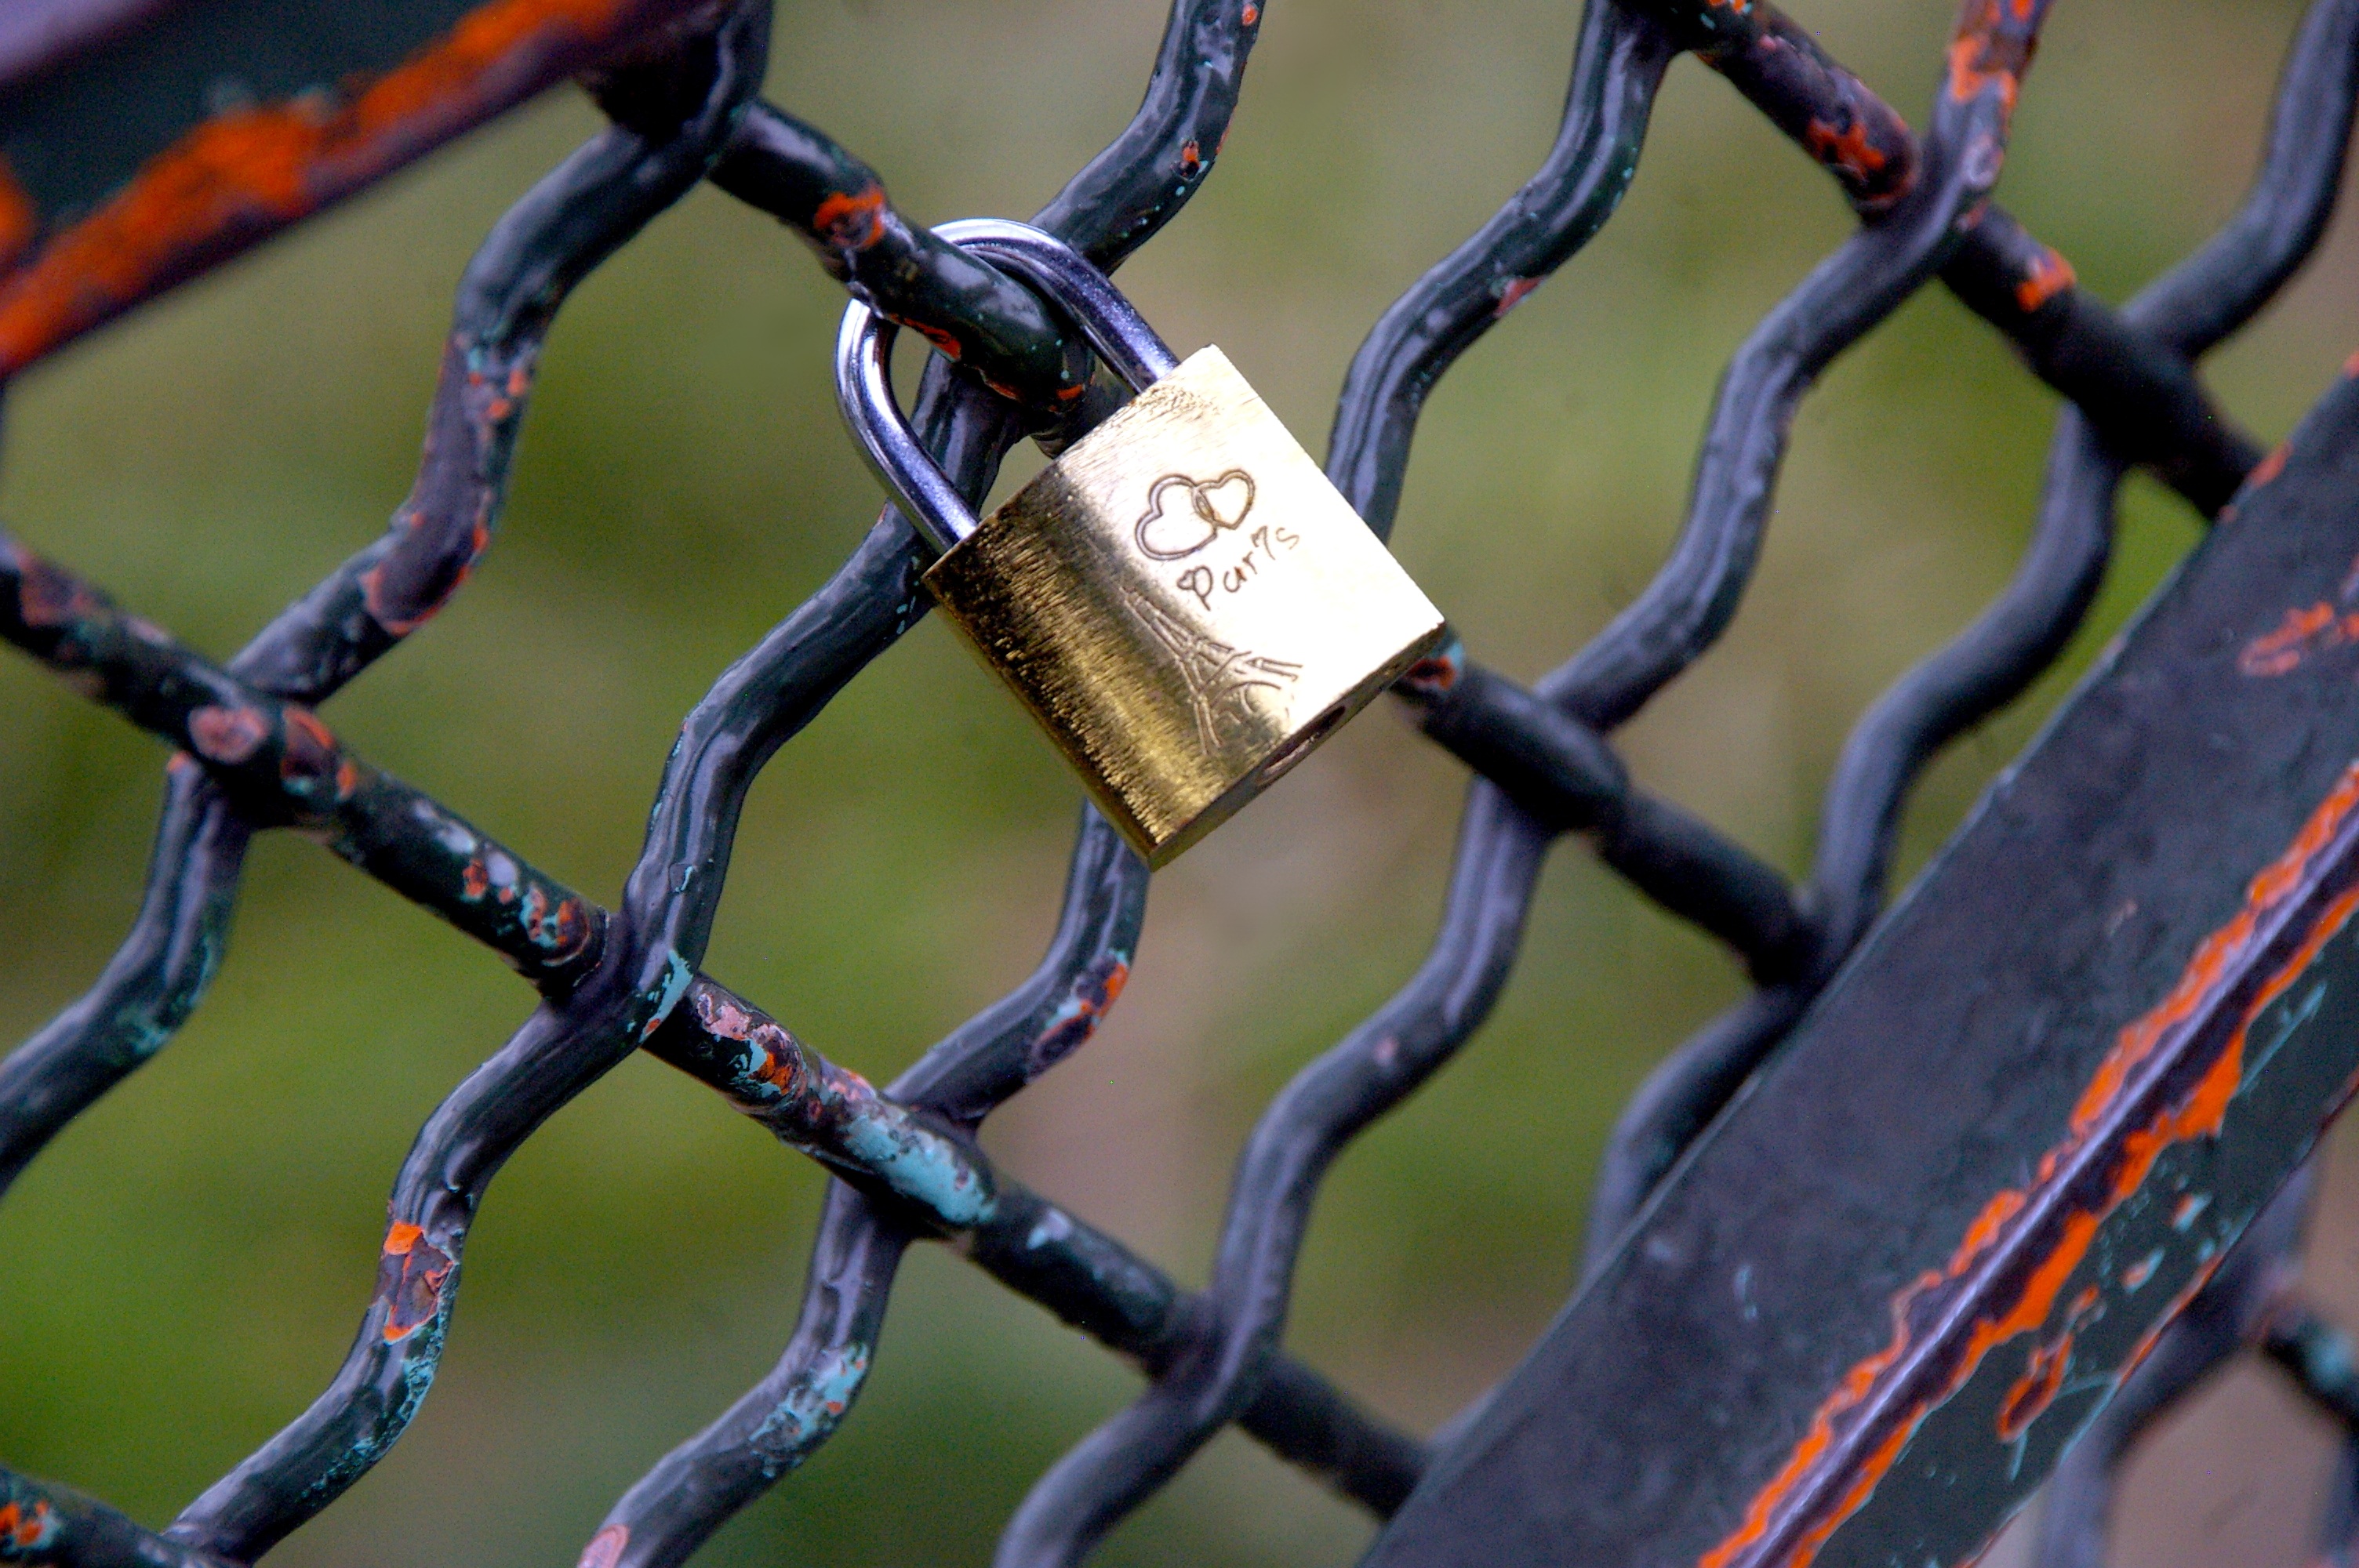
branch, light, fence, barbed wire, bridge, paris, love, spring, color, metal, blue, electricity, close up, happiness, hearts, engraving, symbols, macro photography, sweethearts, eternal love, bridge lovers, by wlodek, electrical wiring, outdoor structure, wire fencing, electrical supply, electronics accessory